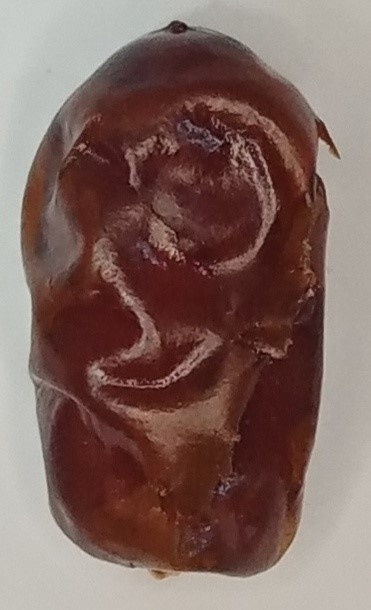
Variety: aseel
Size: large
Grade: grade-1